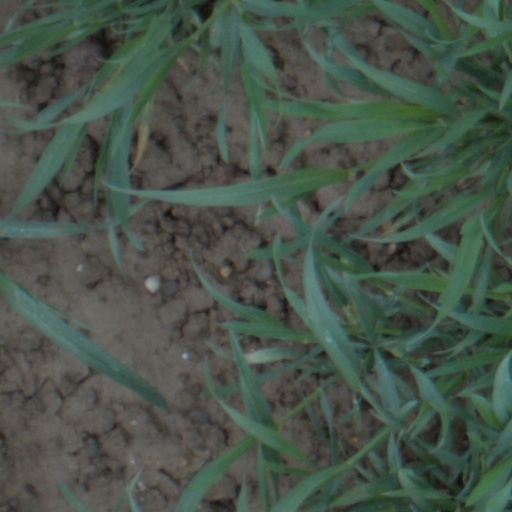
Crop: wheat